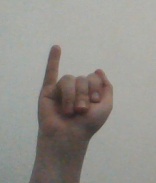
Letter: meem